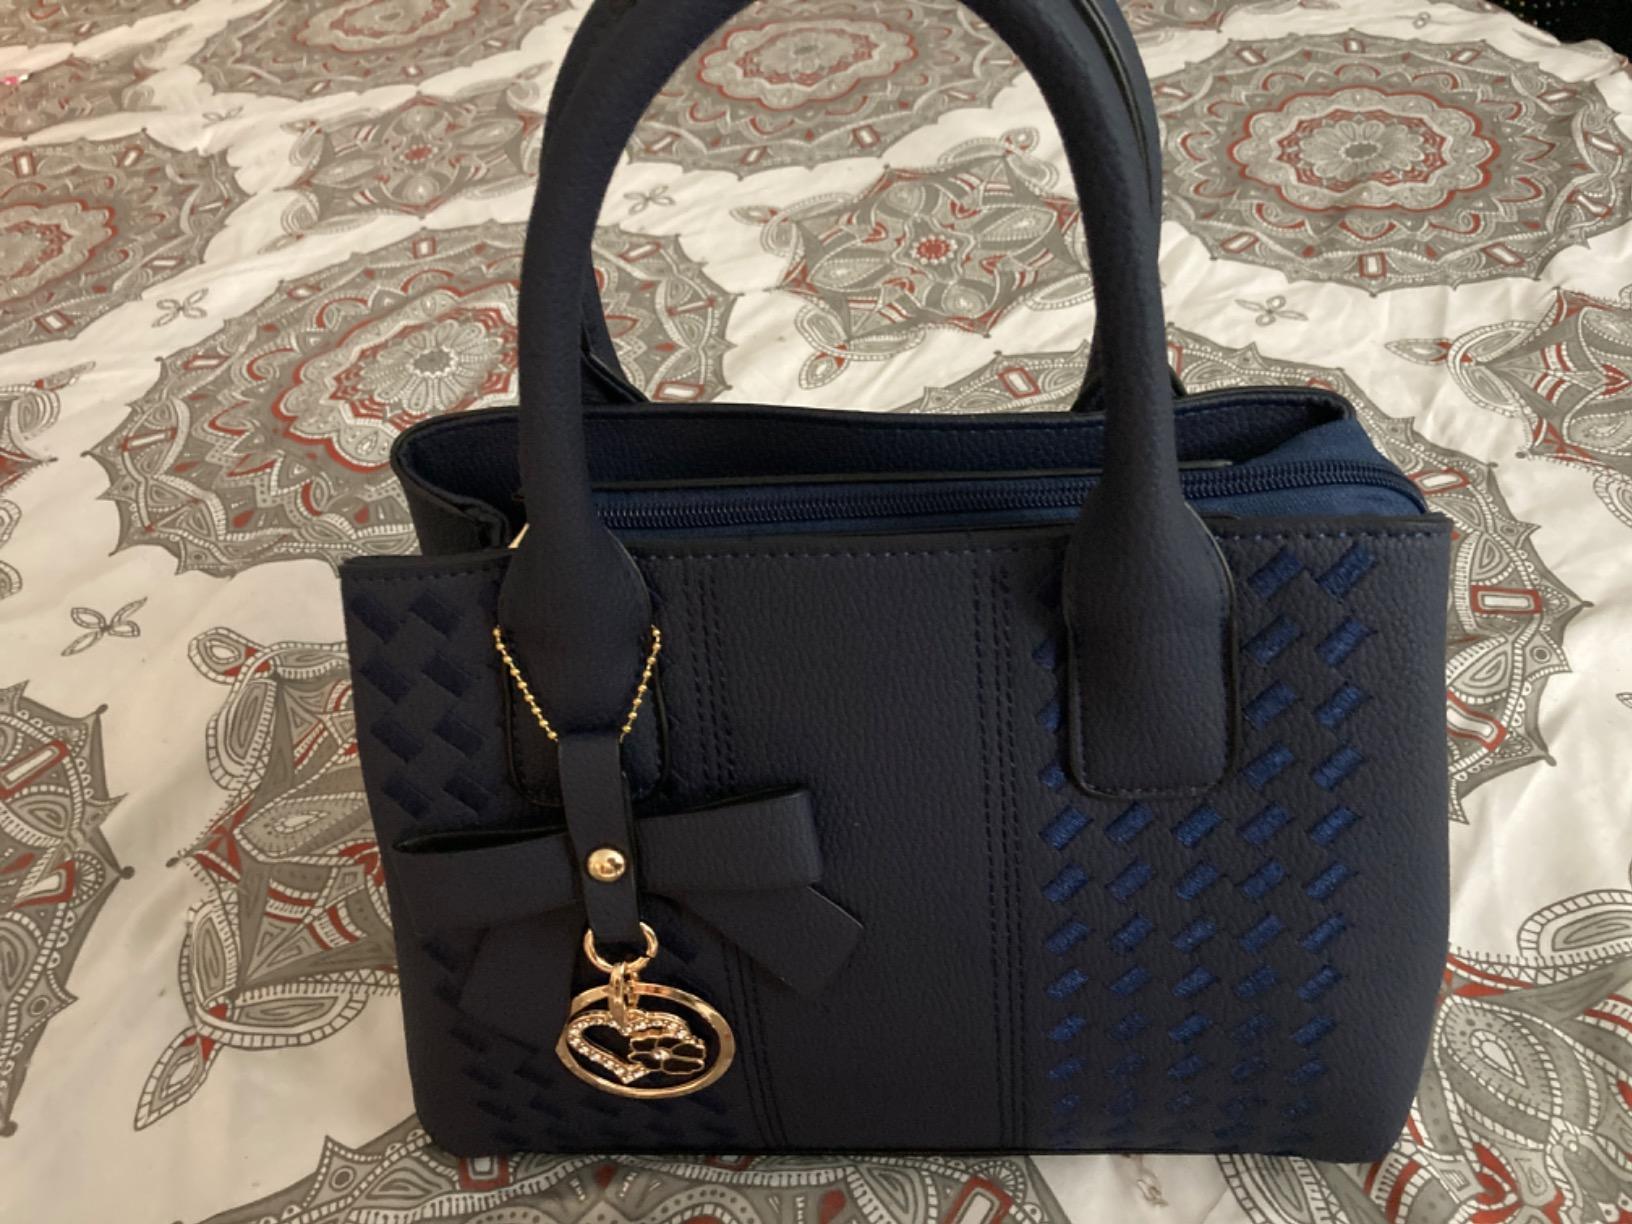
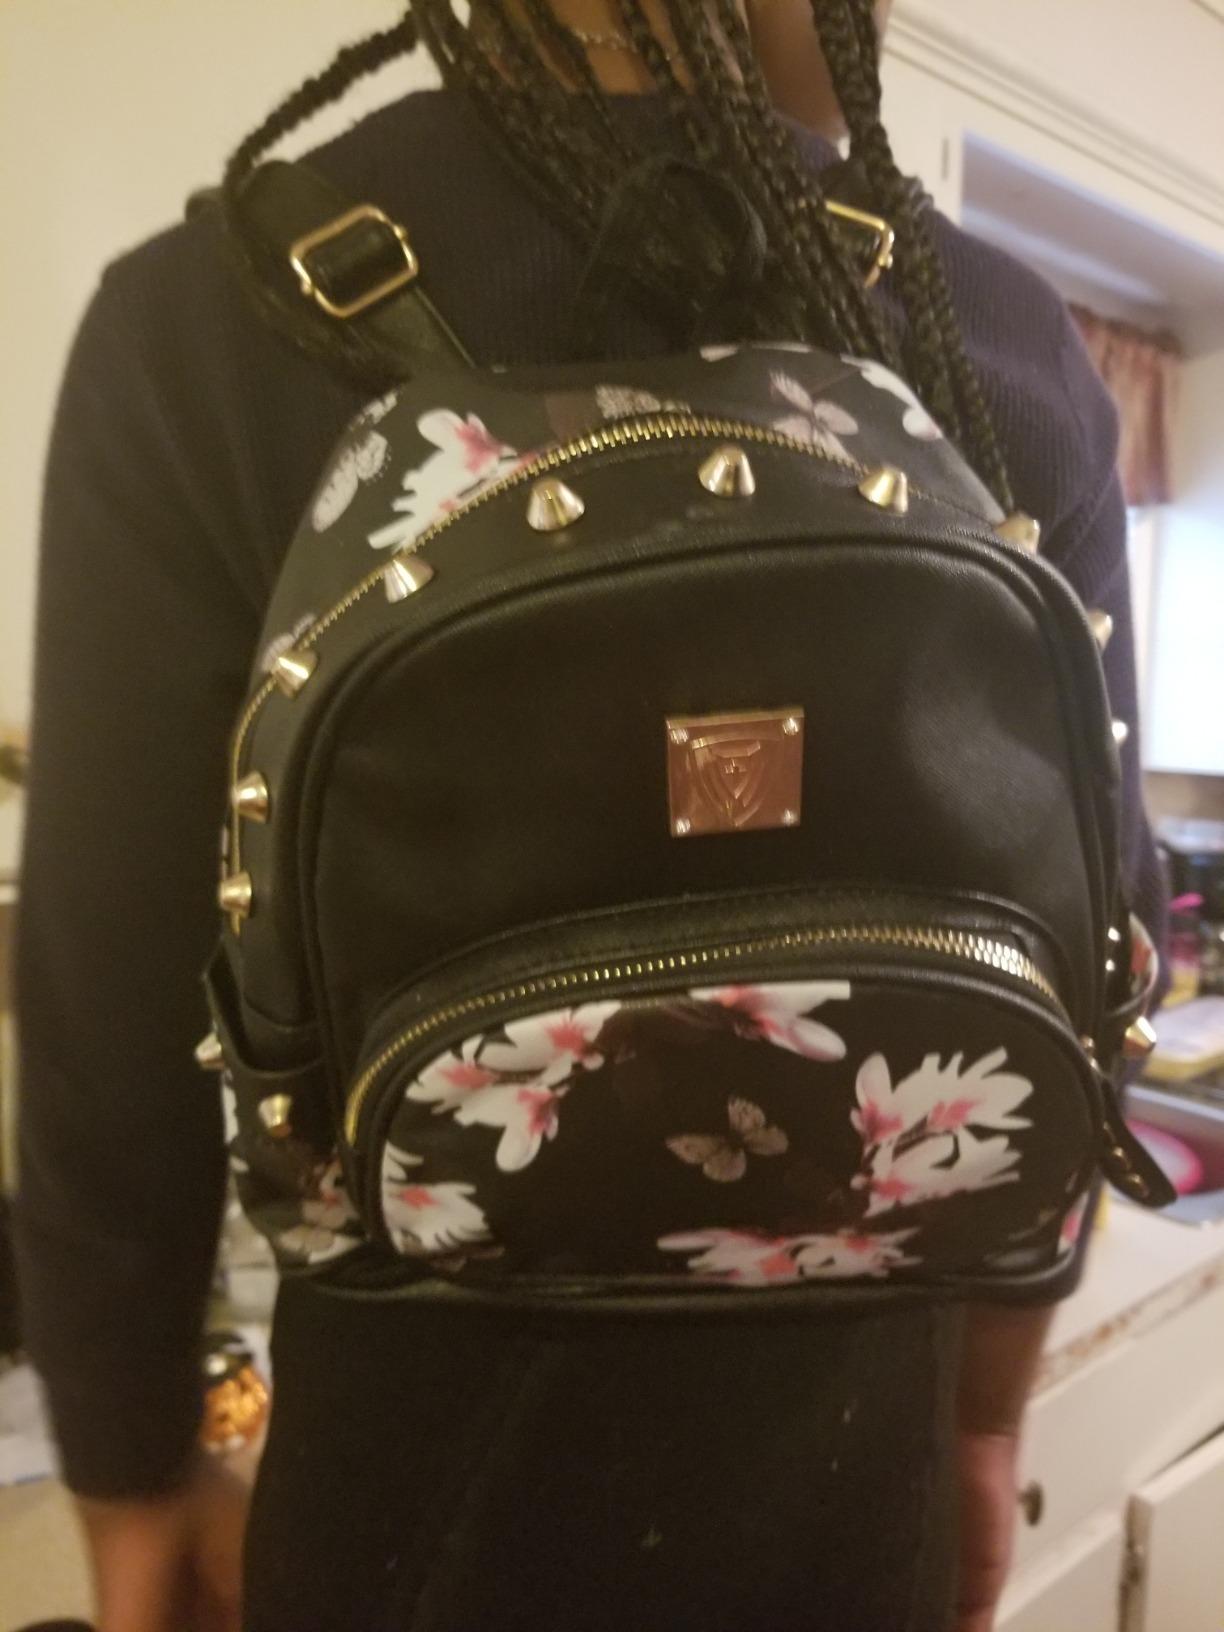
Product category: accessories_handbag
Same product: no